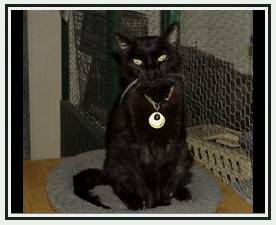
Label: cat